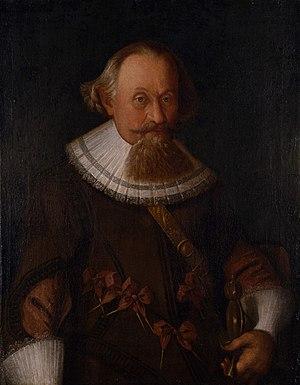
Portrait de Georges Guillaume, baron Waldner de Freundstein, né en 1583, mort en 1640 à Bâle où il est enseveli
La famille von Waldner de Freundstein est une famille noble alsacienne d'extraction chevaleresque.